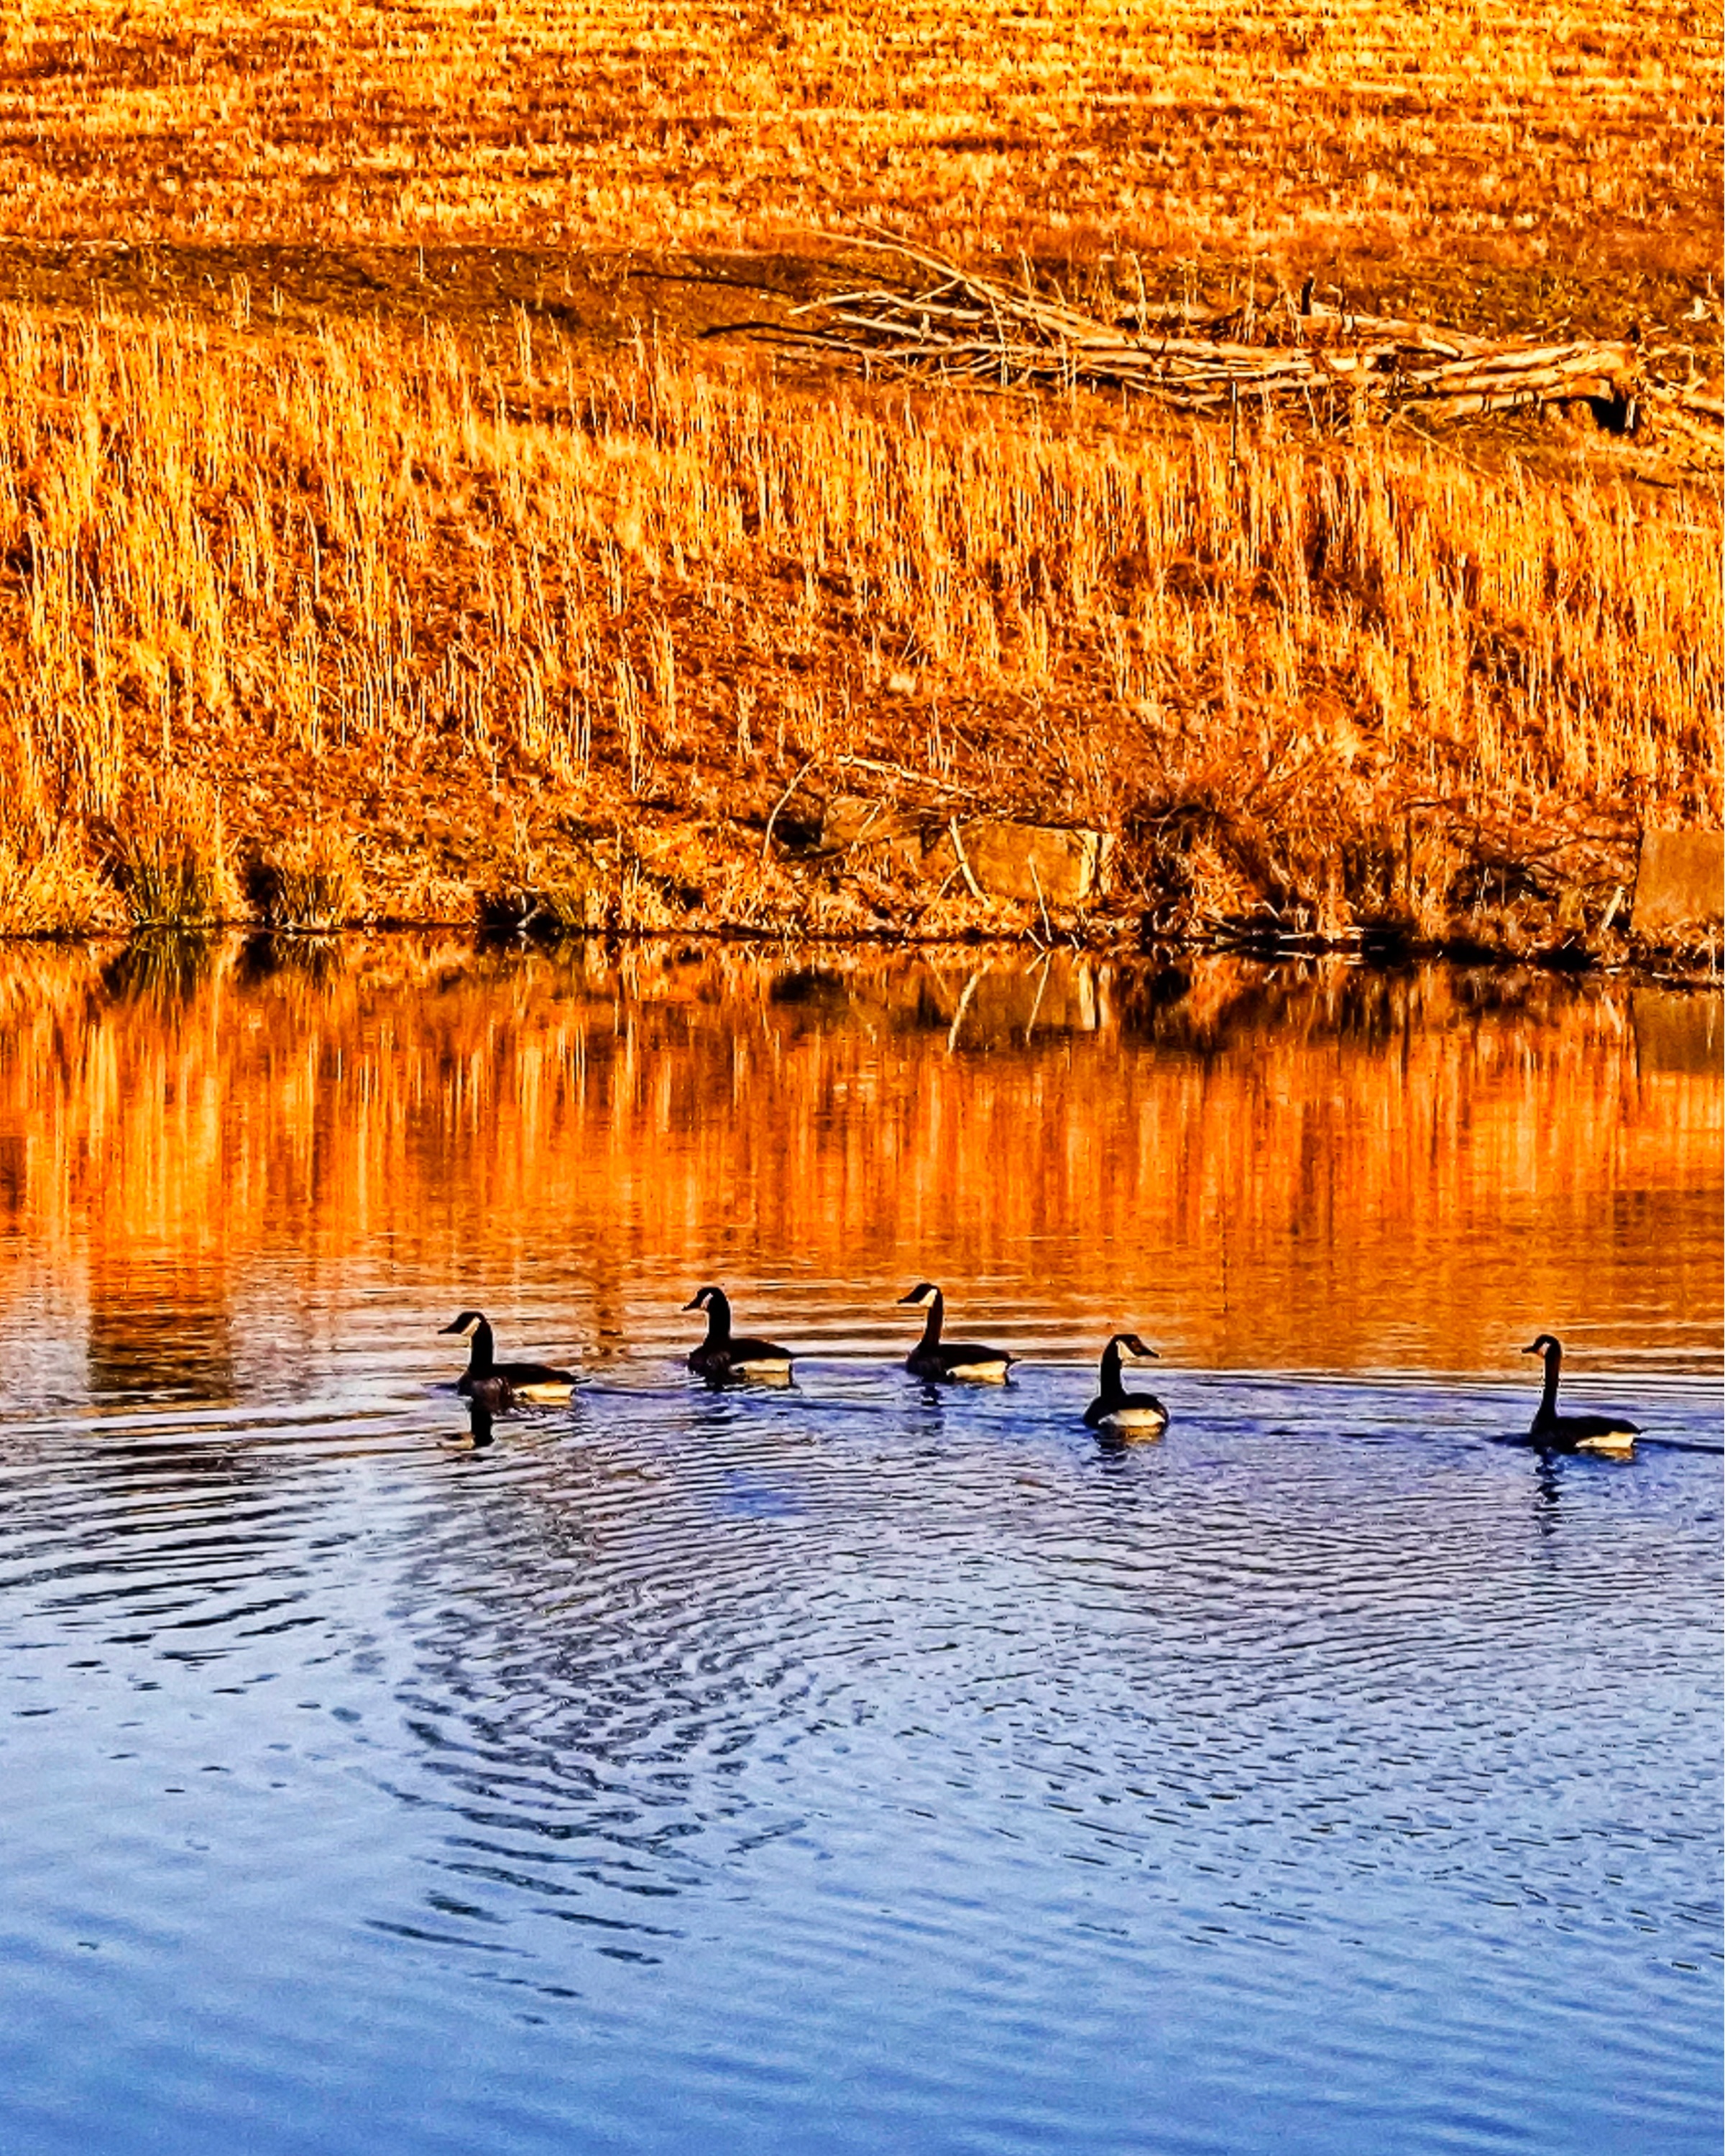
sea, water, nature, marsh, wilderness, bird, morning, lake, river, country, pond, wildlife, tranquility, evening, rural, reflection, autumn, swimming, wetland, ducks, waterfowl